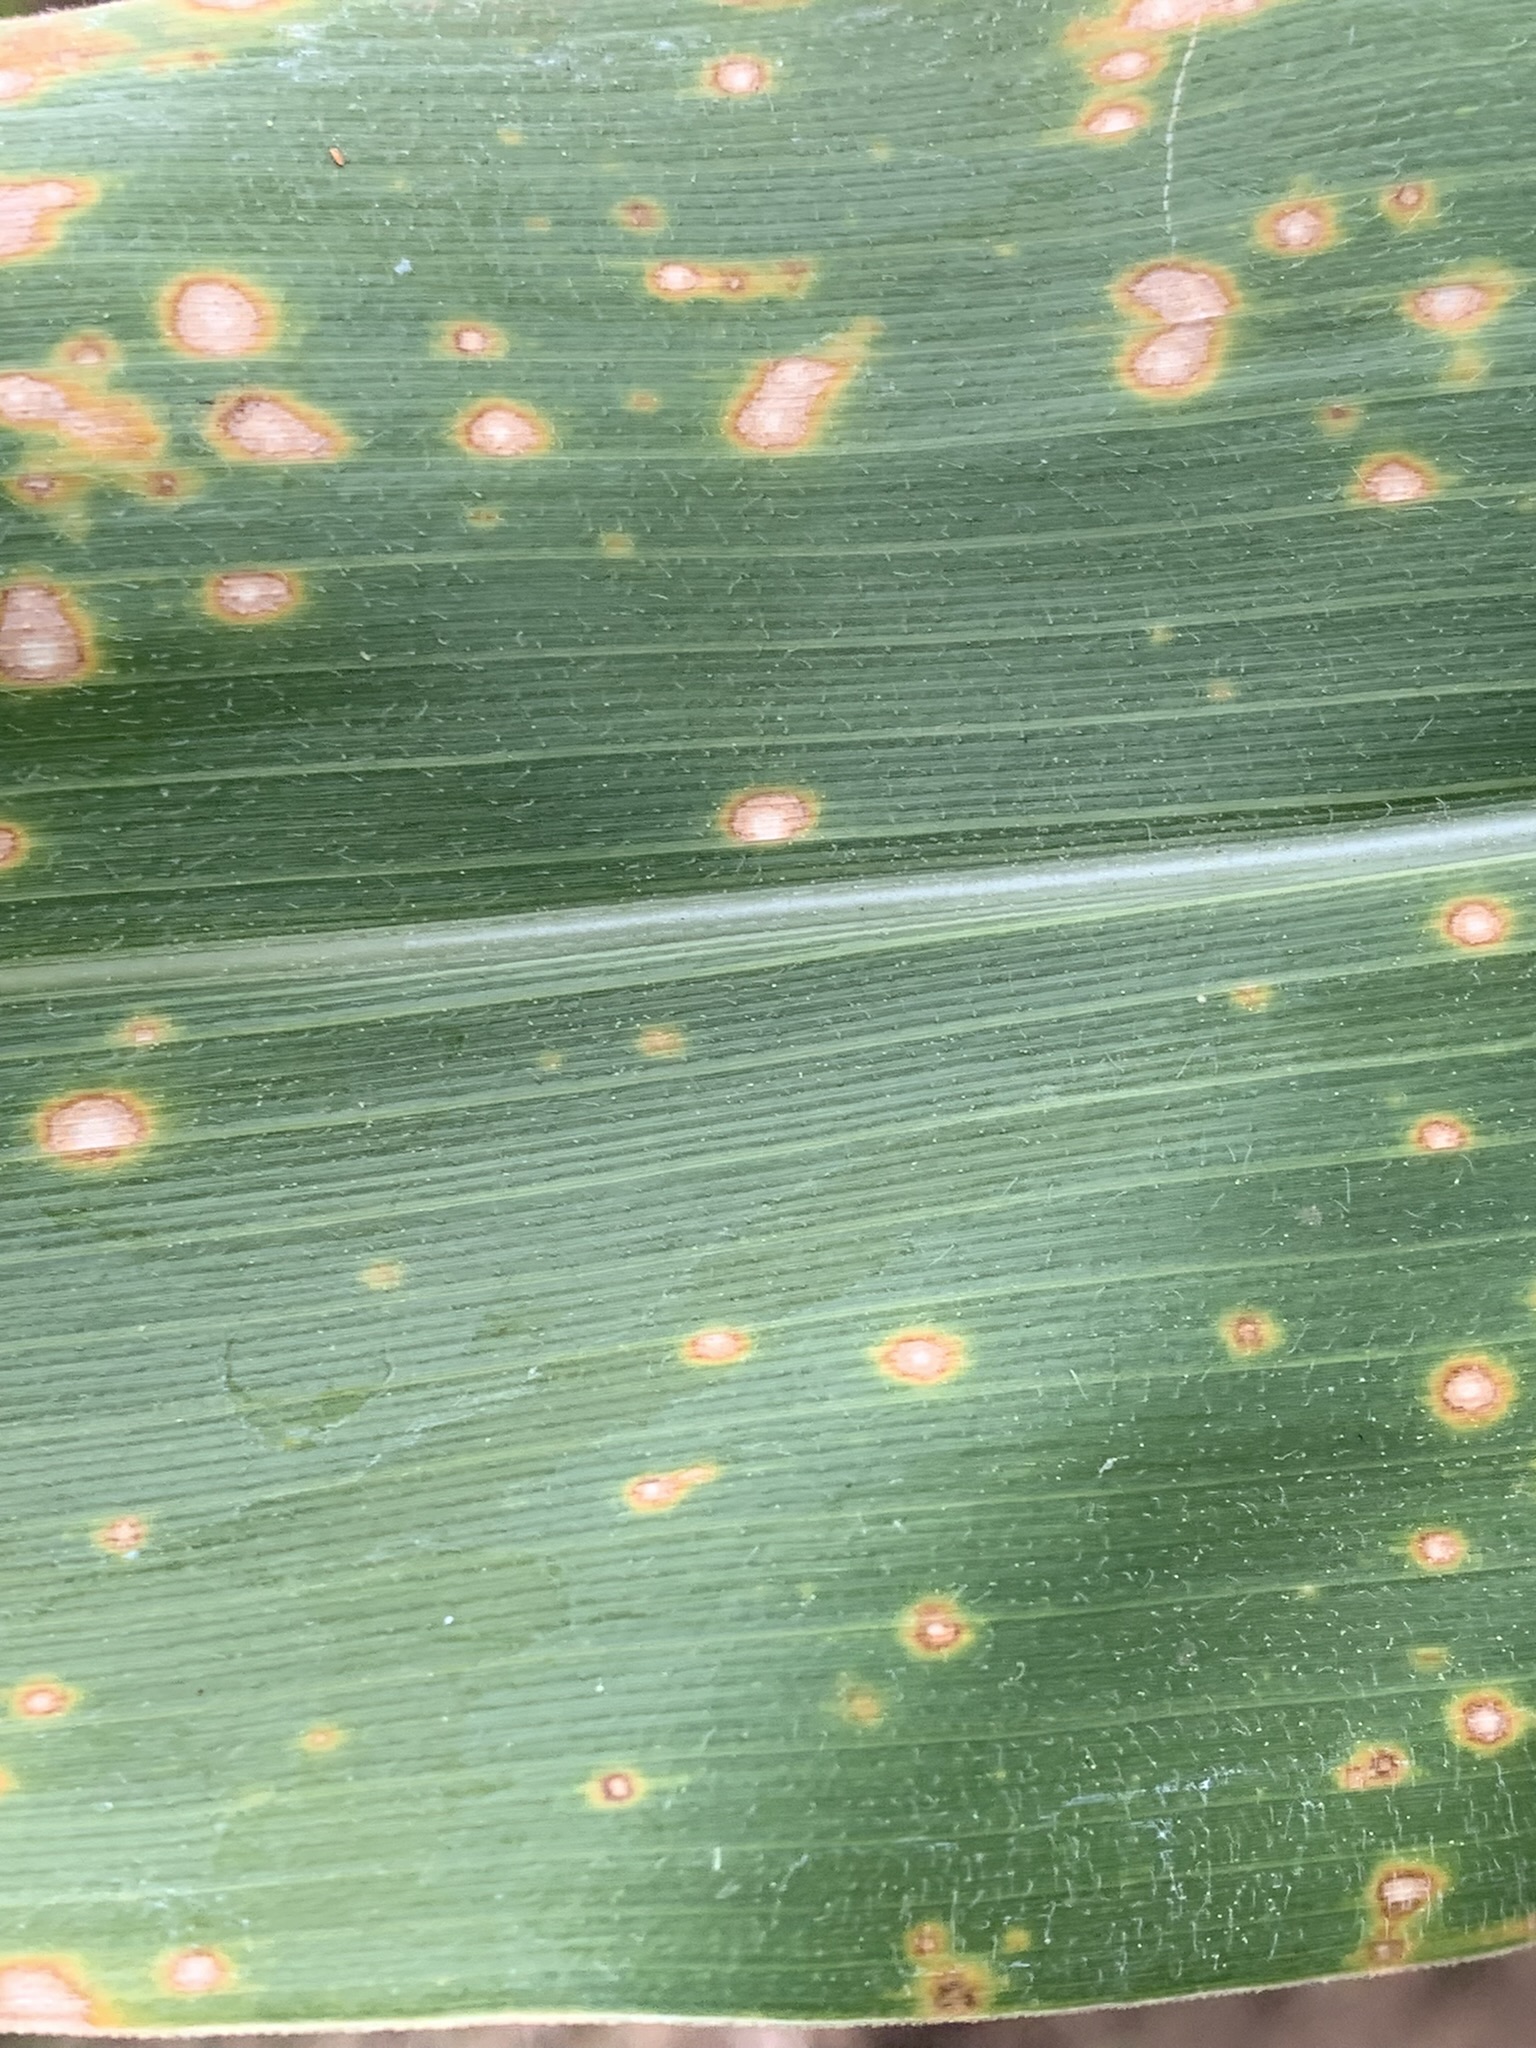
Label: MLN